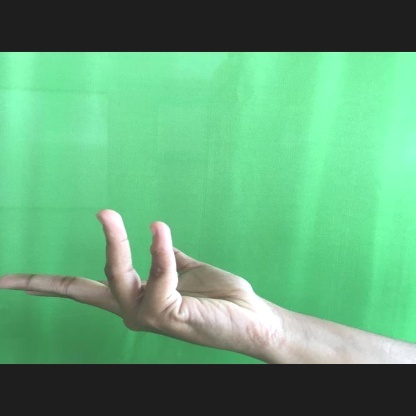
Mudra: Alapadmam